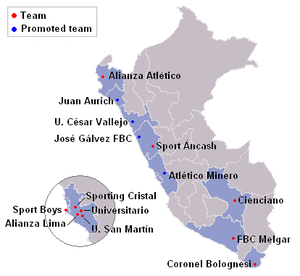
Le Championnat du Pérou de football 2008 est la 80ᵉ édition du championnat du Pérou. Elle s'est tenu de février à décembre 2008 sur deux tournois : le tournoi d'ouverture et le tournoi de clôture. Quatorze clubs ont participé aux deux tournois de cette saison. Le 18 décembre, le club Universidad San Martín de Lima, a remporté le championnat national pour la deuxième fois de suite. Deux clubs sont descendus, l'Atlético Minero et le Sport Boys.